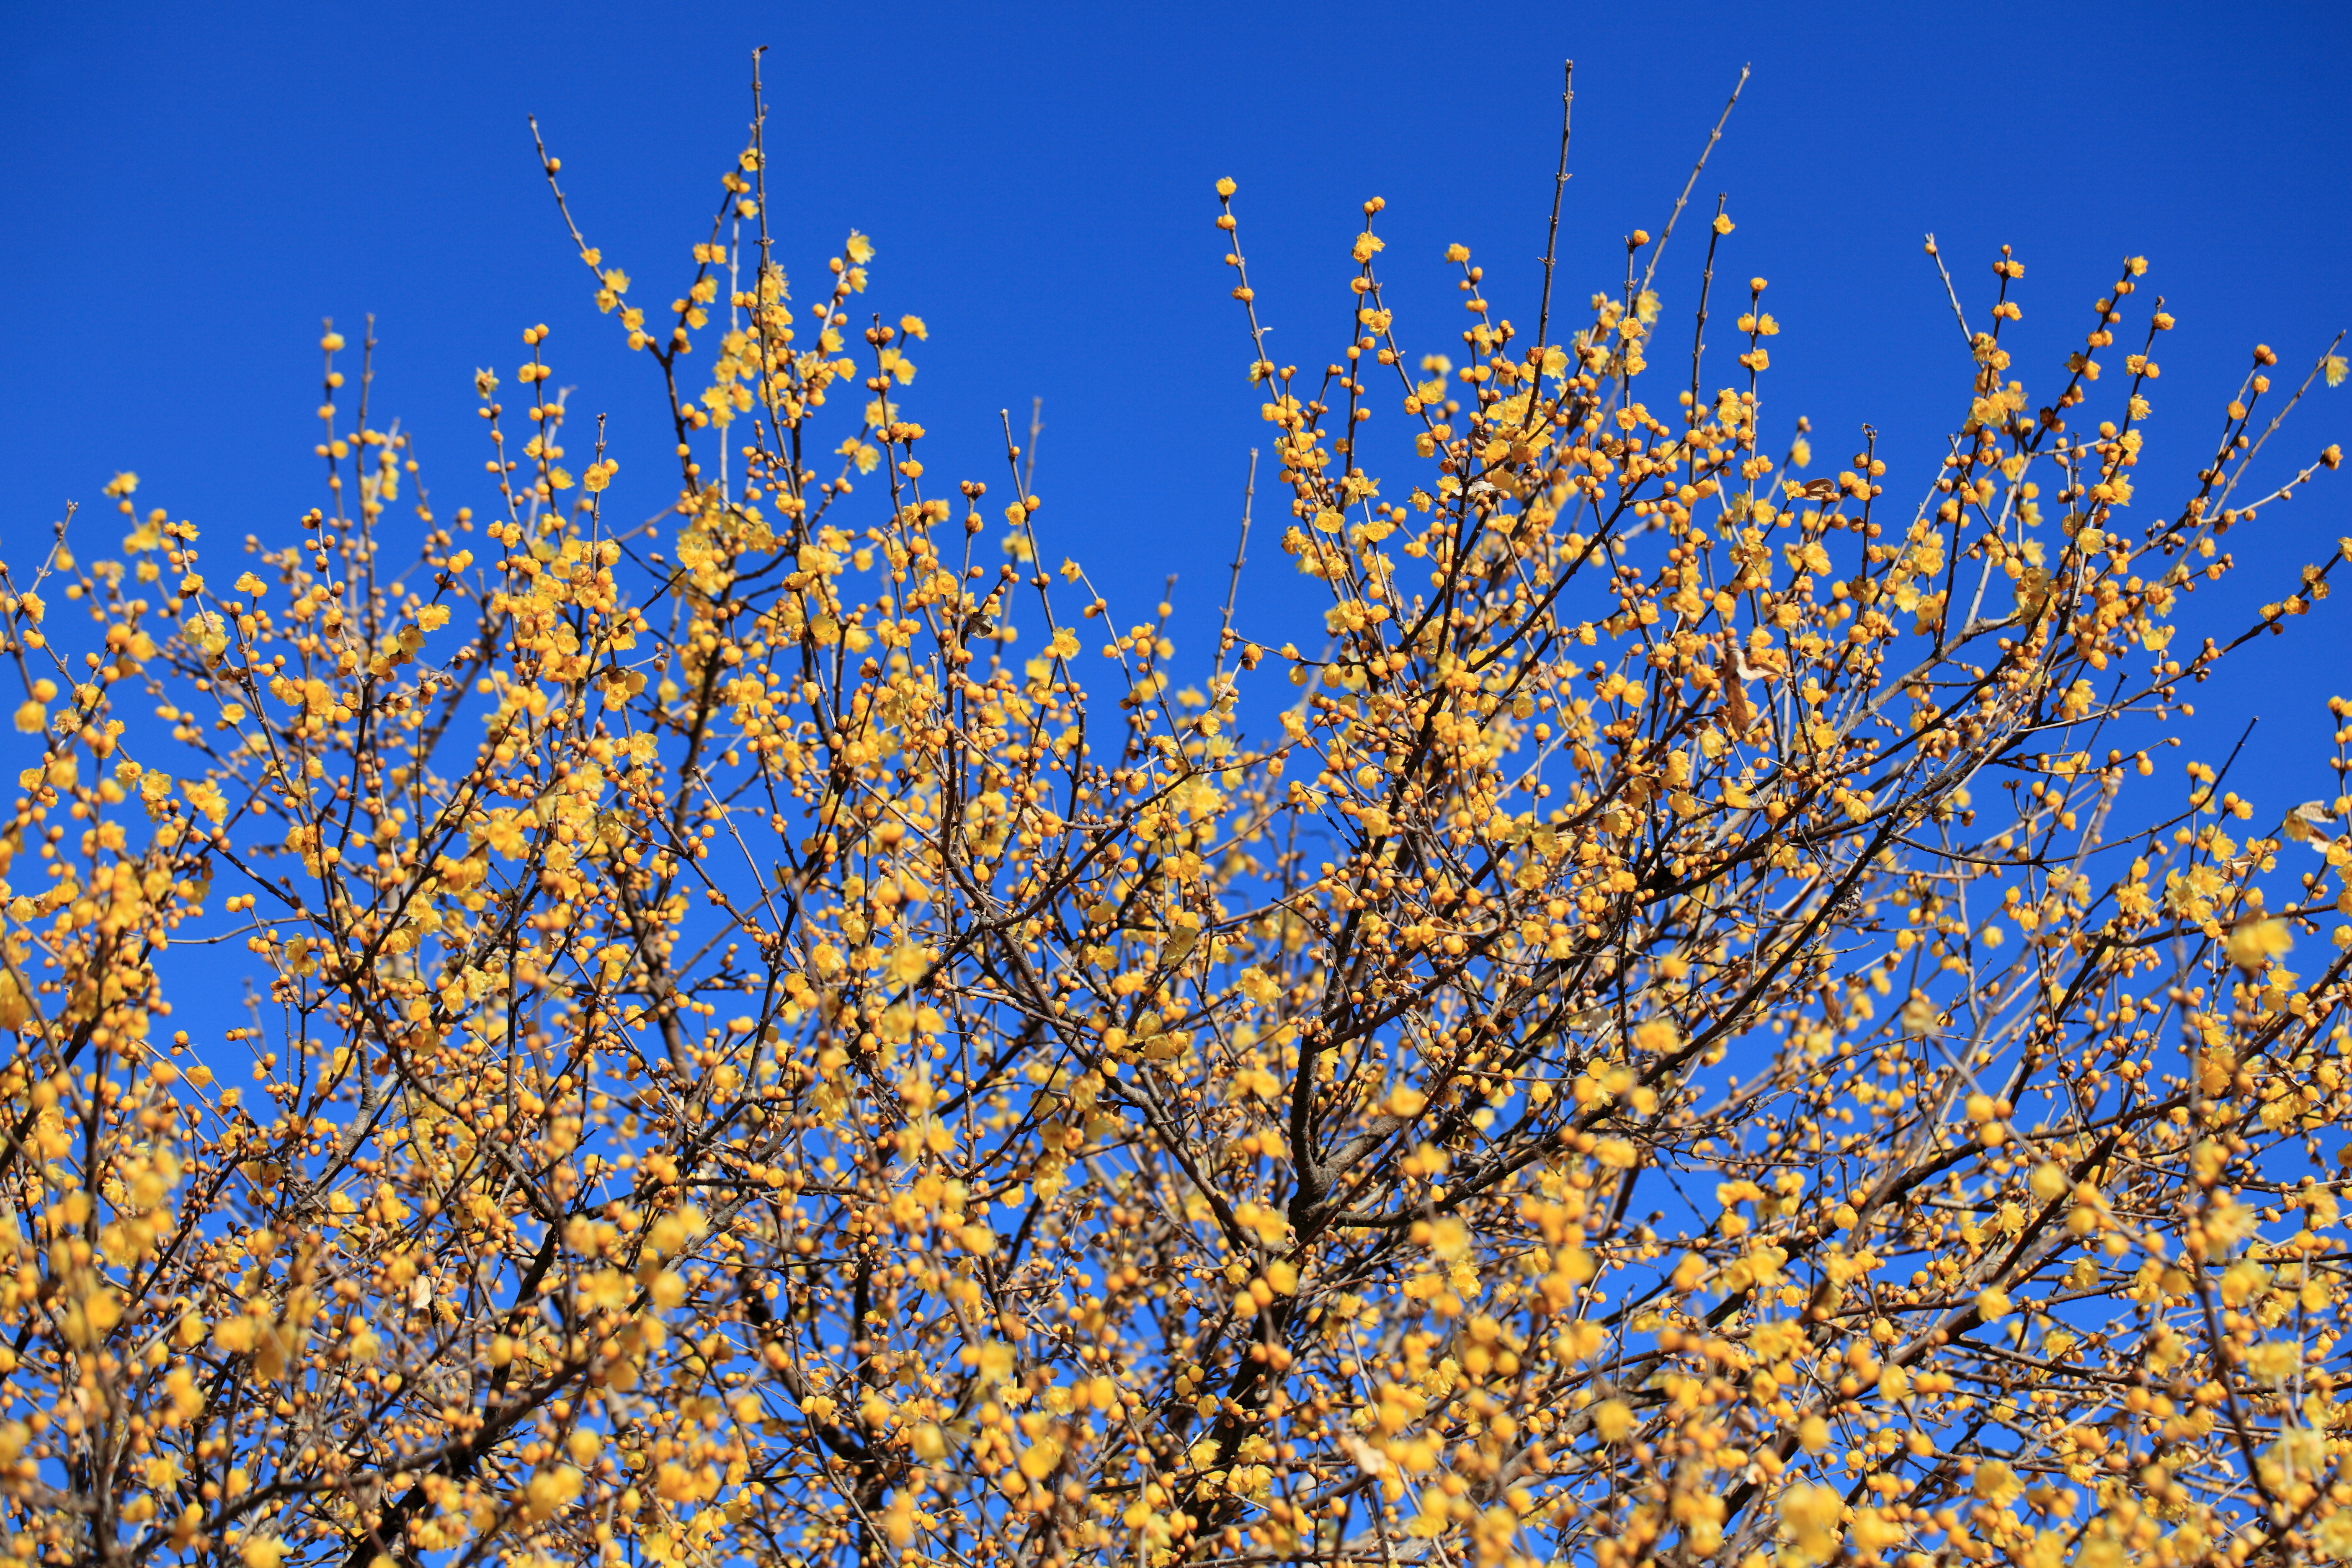
tree, branch, blossom, plant, sunlight, leaf, flower, frost, high, produce, autumn, flora, wildflower, shrub, 5d, hires, markii, ecosystem, hi, res, resolution, gunma, annaka, chimonanthus, wintersweet, roubainosato, flowering plant, woody plant, land plant